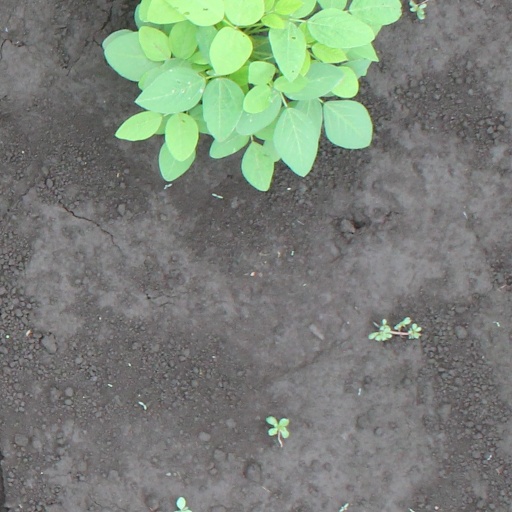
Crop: soybean